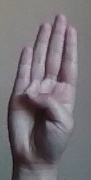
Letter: kaaf